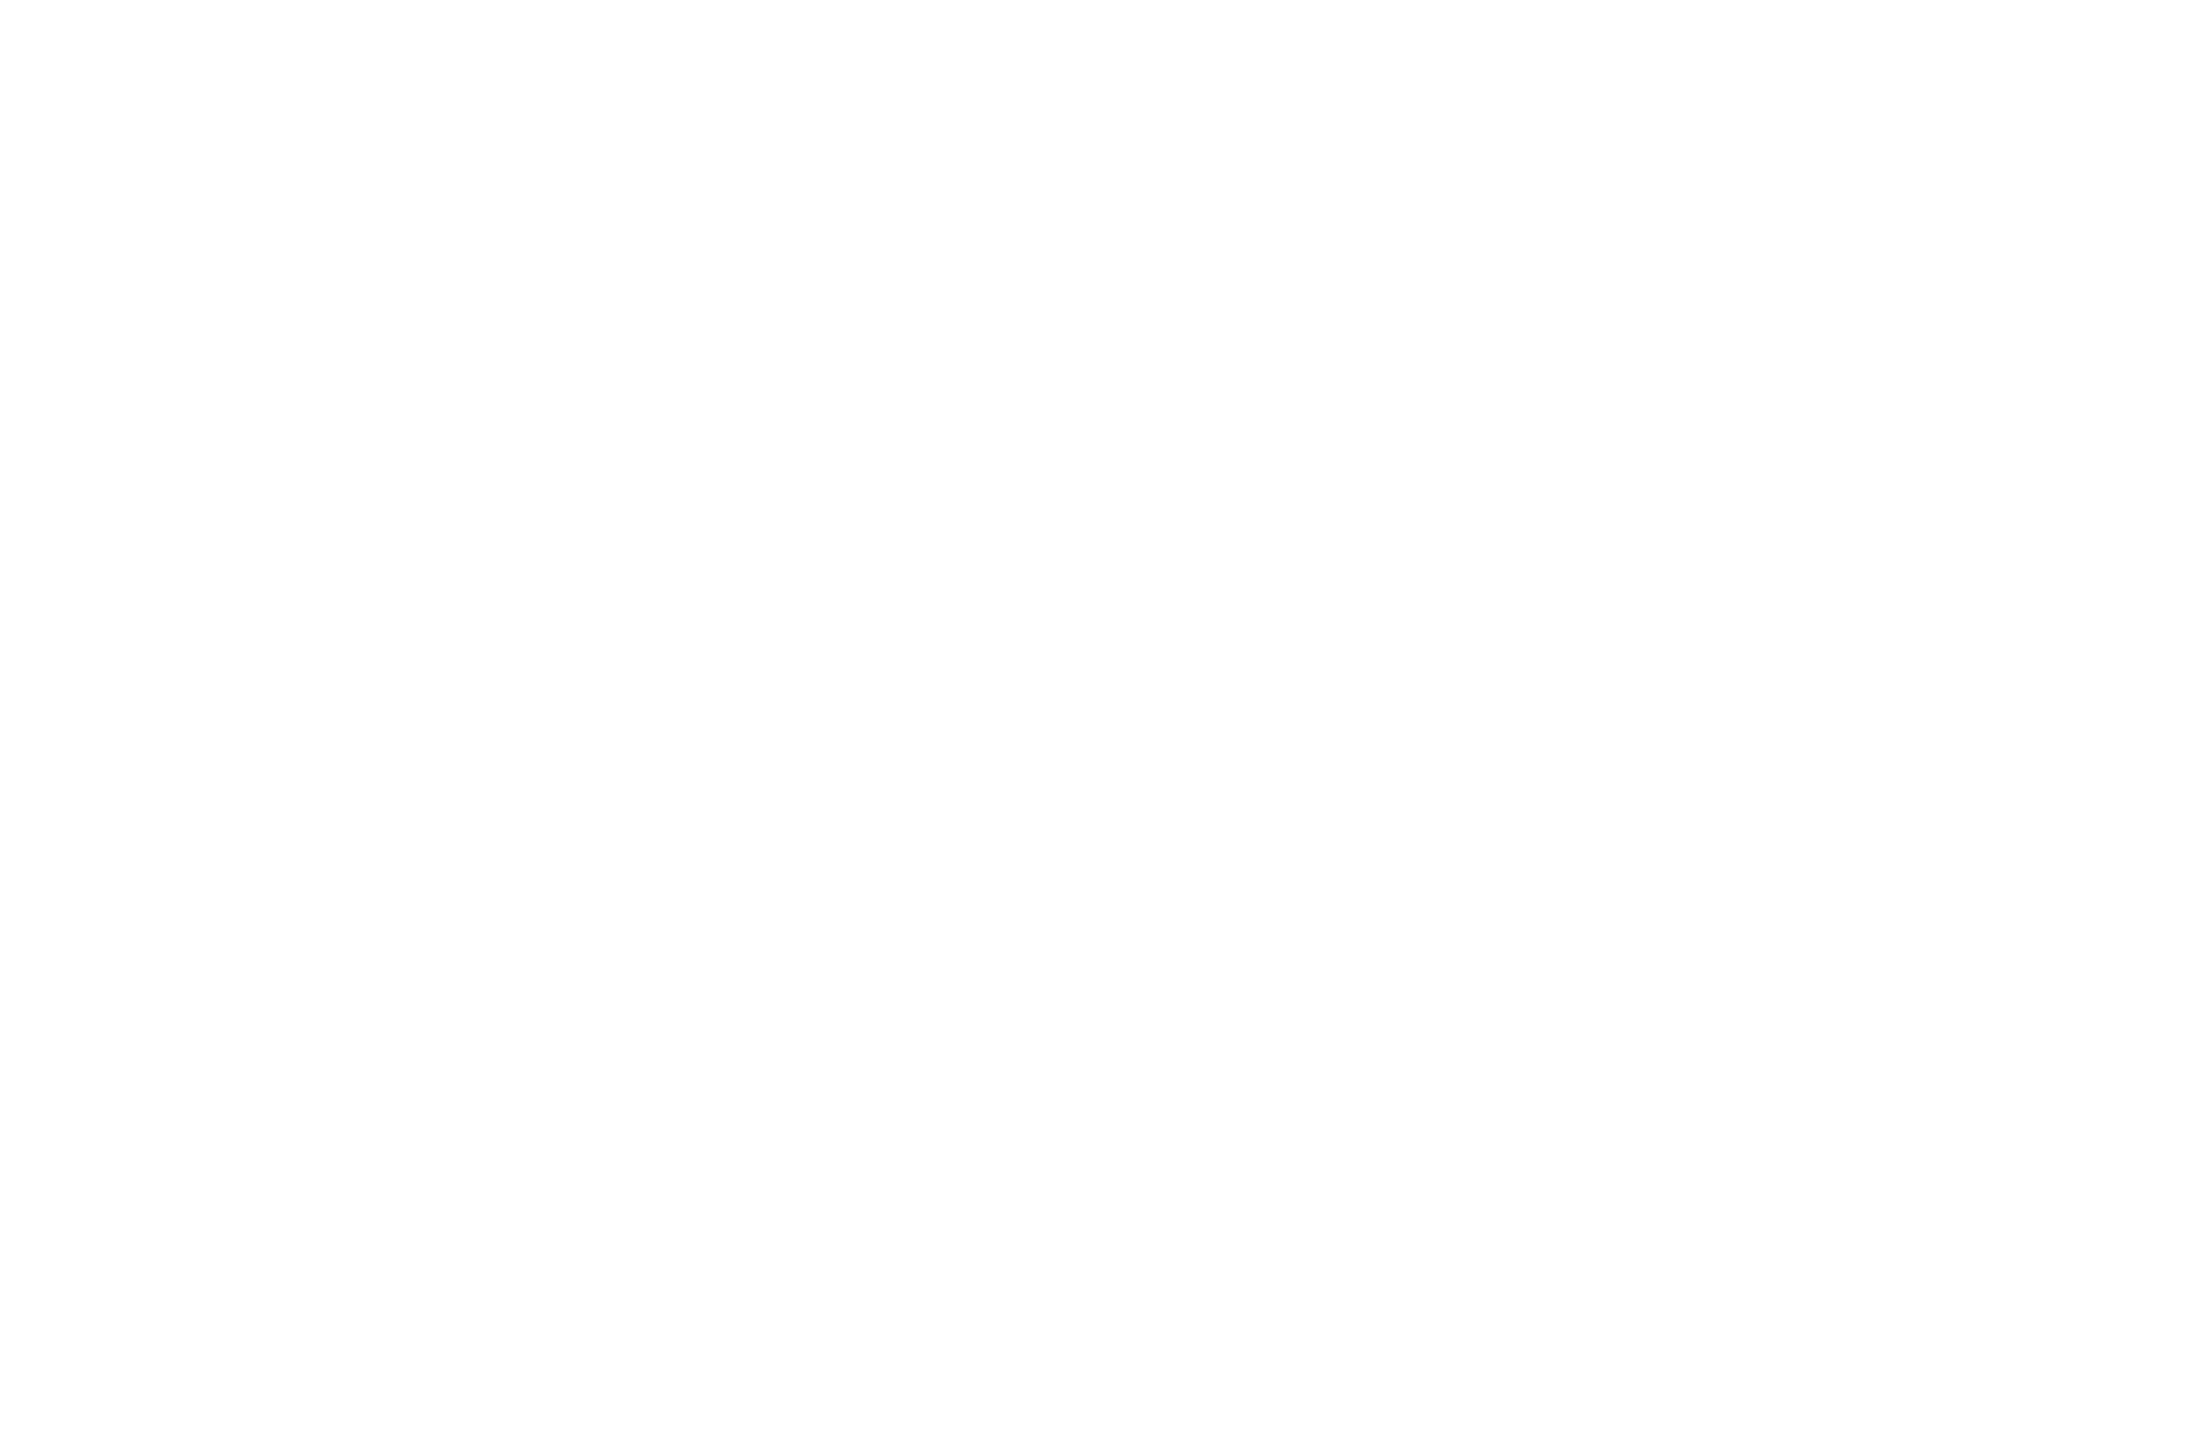
line, product